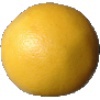
Label: Grapefruit White 1